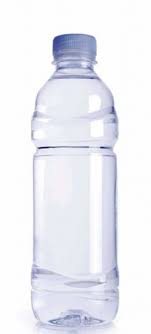
Waste category: plastic